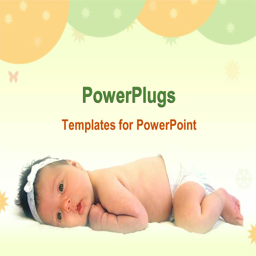
powerpoint template displaying a lovely cute baby laying on a white surface with balloons